Habitat

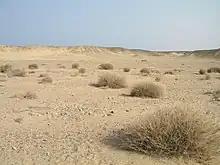
Desert scene in Egypt

Arid habitats are those where there is little available water. The most extreme arid habitats are deserts. Desert animals have a variety of adaptations to survive the dry conditions. Some frogs live in deserts, creating moist habitat types underground and hibernating while conditions are adverse. Couch's spadefoot toad ("Scaphiopus couchii") emerges from its burrow when a downpour occurs and lays its eggs in the transient pools that form; the tadpoles develop with great rapidity, sometimes in as little as nine days, undergo metamorphosis, and feed voraciously before digging a burrow of their own.